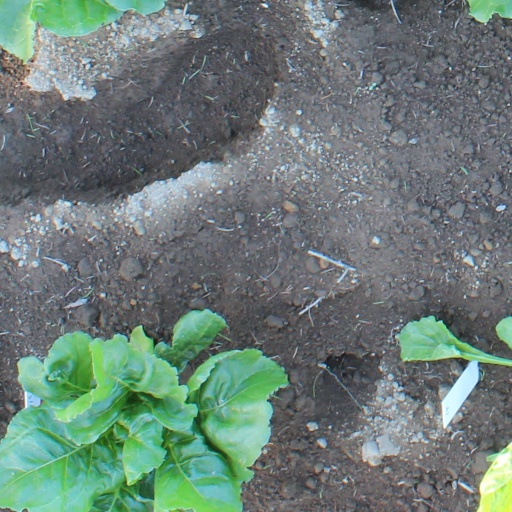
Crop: sugar beet